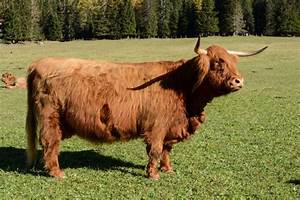
Label: cow